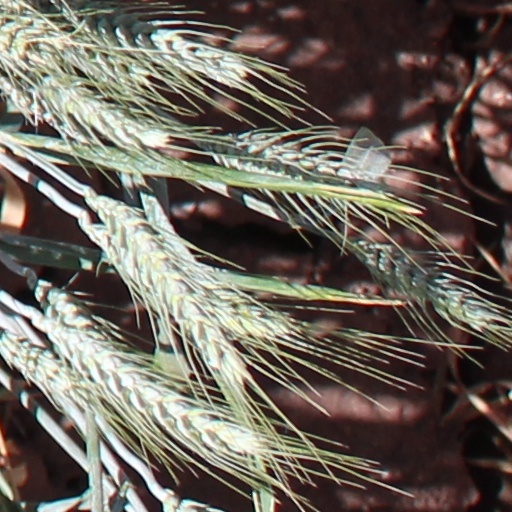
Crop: wheat